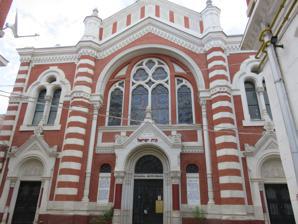
Building: Brașov Synagogue
Country: Romania
Year built: 1901
Neolog synagogue in Brașov, Romania Brașov Synagogue (Beth Israel Synagogue of Brașov) Romanian : Sinagoga Beit Israel Brașov The synagogue façade , in 2018 Religion Affiliation Neolog Judaism Rite Nusach Ashkenaz Ecclesiastical or organisational status Synagogue Profane use (during WWII ) Status Active Location Location 29 Poarta Șchei Street, Brașov , Transylvania Country Romania Location of the synagogue in Brașov Geographic coordinates 45°38′21″N 25°35′17″E / 45.63925207646883°N 25.58794652678314°E / 45.63925207646883; 25.58794652678314 Architecture Architect(s) Lipót Baumhorn Type Synagogue architecture Style Hungarian Secession Gothic Revival Moorish Revival Date established 1868 (as a congregation) Groundbreaking 1898 Completed 1901; 2007 (restoration) Construction cost 1.2 million Austro-Hungarian crowns Specifications Interior area 657 square metres (7,000 sq ft) Materials Brick Monument istoric Official name Brașov: Sinagoga neologă Type Monumente de arhitectură Designated sec. XIX Reference no. BV-II-m-B-11515 The Brașov Synagogue , officially the Beth Israel Synagogue in Brașov ( Romanian : Sinagoga Beit Israel Brașov ; Hebrew : בית ישראל , lit. 'House of Israel Synagogue in Brașov') is a Neolog Jewish congregation and synagogue , located at 29 Poarta Șchei Street in the center of Brașov , in Transylvania , Romania . Designed by Lipót Baumhorn in the Hungarian Secession style, the synagogue was completed in 1901, and is situated behind the street front, on a plot surrounded by houses. The synagogue plays a ritual role and the building complex includes a community seat and a kosher restaurant. The synagogue is included on the National Register of Historic Monuments in Romania . History Although practitioners of Judaism had lived in Brașov as early as the 15th century, they did not receive an official settlement permit until 1807. The Brașov Jewish community, which initially comprised four families, was formed in 1826. They initially used the Chapel Street Hospital, established by Saxon Lutherans, as a religious building. The prayer house relocated to the Lakatos-Zwinger area (where the museum is today), and a school was established. From 1856, the community's house of worship was in the Joiner-Zwinger, at the site of the later reformed church (where the Aro Palace stands today). Brașov was the first Saxon city in which Jewish merchants also played a role: They wrote a petition which later allowed Jews to settle in other cities in Transylvania. Established as an Orthodox congregation, after 1868 the community affiliated with Neologicism. In 1877, it split into an innovative Neologist faction led by Aronsohn Löbl and a nationalist Orthodox group led by Adler Bernhard. Each community built its own prayer house. The Neolog Synagogue was built between 1898 and 1901, at 29 Orphanage Street, according to the plans of architect Lipót Baumhorn . It cost 1.2 million crowns to build, more than the magnificent Szeged Synagogue . Rabbi Ludovic Pap-Rosenberg inaugurated the synagogue on August 20, 1901. Hundreds of soldiers were deployed to maintain order during the ceremony because of the blood blazing charge. [ clarification needed ] During the first four decades of the 20th century, the city's Jewish community more than quadrupled to 3,494. In 1912, an organization was set up to envision the future of Jewry in Argentina. In 1921, a Jewish sports association was founded under the name Ivria, and soon another was founded under the name Hakoach. In November 1940, Iron Guards damaged the synagogue, smashing the stained glass, furniture, and organ. During World War II , the building was used as a gym. After the war, it was renovated, and in 1949 the Neologist and Orthodox factions reunited. After the establishment of the State of Israel , the majority of the Jews in Brasov emigrated. In 2001, on the centenary of its opening, the synagogue was renovated again. Because the community had become more Orthodox, the bane was moved to the center of the main ship [ clarification needed ] by moving the benches and cutting them back. In August 2014, a monument was unveiled in the courtyard to commemorate the Transylvanian victims of the Holocaust. In October 2014, the synagogue was renamed Beth Israel (House of Israel). The community currently [ when? ] has approximately 225 members and the cemetery is on Crișan Street. Description The 657-square-metre (7,000 sq ft) synagogue is built in a three-nave Gothic Revival style with Moorish Revival elements. Stained-glass windows show the coat of arms of 32 Israeli settlements. The facade's windows emit sunlight, and the top of the roof represents the stone tablet of the Ten Commandments. Memorial plaques in the lobby list the names of the presidents of the Jewish community and the Jews from Brasov who died during World War II. The main nave is separated by rows of columns from the aisles; these pillars have balconies where women can sit. The synagogue is open Monday through Friday; an entrance fee is required. The building complex, at 27 Orava House, includes a community headquarters, kosher restaurant, medical office, and aid organization. Gallery See also Judaism portal Romania portal History of the Jews in Romania List of synagogues in Romania References